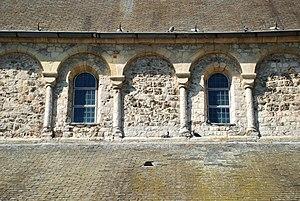
Belgique - Brabant wallon - Église Sainte-Adèle-et-Saint-Martin d'Orp-le-Grand
L'église Sainte-Adèle-et-Saint-Martin est une église romane située à Orp-le-Grand, section de la commune d'Orp-Jauche en Brabant wallon.